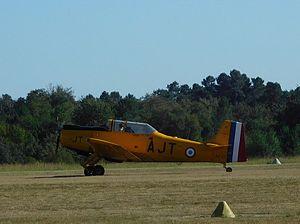
Nord 3202, F-AZJT, moteur Potez 4D32 de 240 ch.